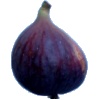
Label: Fig 1